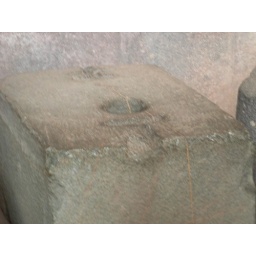
Another view of the holes where molten gold and silver were put in to fasten the walls together.